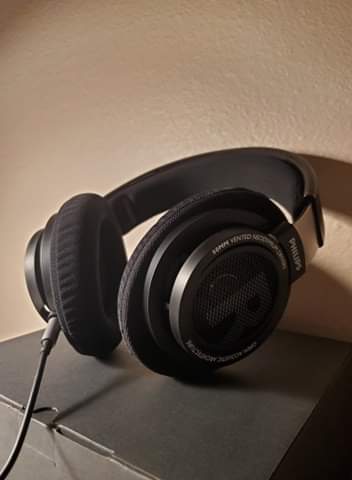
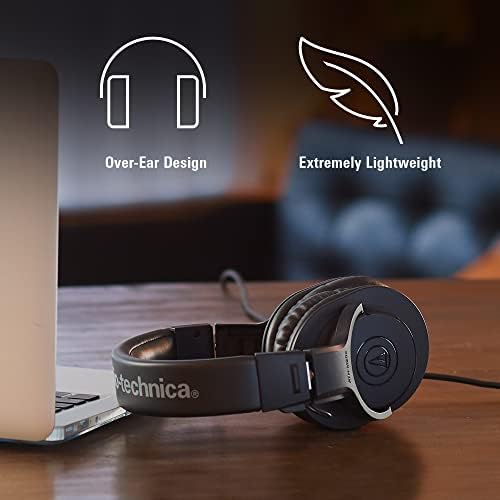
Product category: headphones
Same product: no